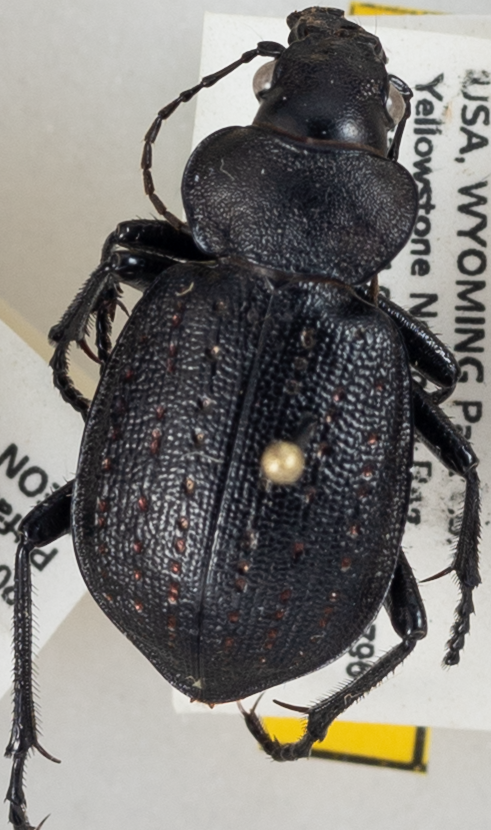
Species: Calosoma calidum
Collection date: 2019-09-04
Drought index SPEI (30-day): -0.692
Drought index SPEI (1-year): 0.32
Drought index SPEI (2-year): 0.944